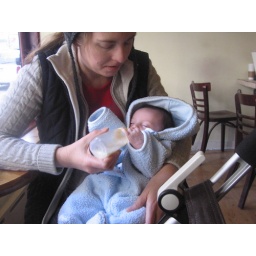
Otto in blue bear suit